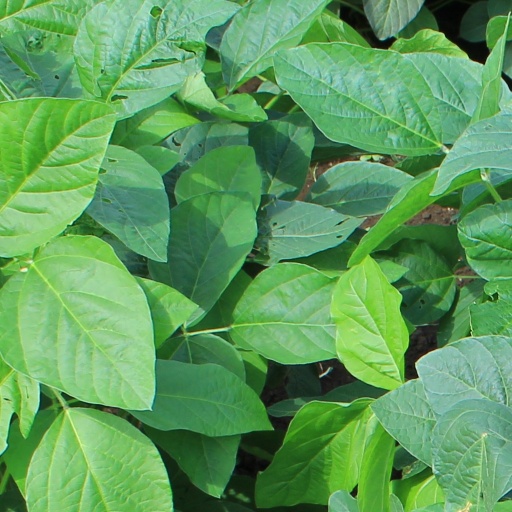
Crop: soybean